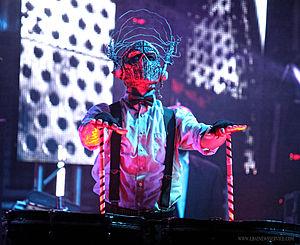
Mushroomhead est un groupe de metal industriel américain, originaire de Cleveland, dans l'Ohio. Leurs influences musicales sont extrêmement variées et leur genre évolue entre le metal alternatif, le metal industriel, le metal gothique et le nu metal. Durant l'existence du groupe, la formation évolue souvent, du fait même de la structure de Mushroomhead, pour aboutir à une formation comportant huit musiciens.